Chris Atkinson

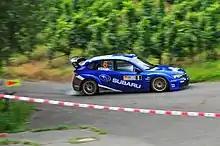
Atkinson at 2008 Rallye Deutschland

At the beginning of the 2008 season, Atkinson took third place in Monte Carlo; while at the 2008 Corona Rally Mexico, Atkinson managed second, 30 seconds ahead of Jari-Matti Latvala. He finished the season fifth in the drivers' standings, and for the first time, outscored hitherto team leader Solberg.